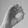
ASL letter: O